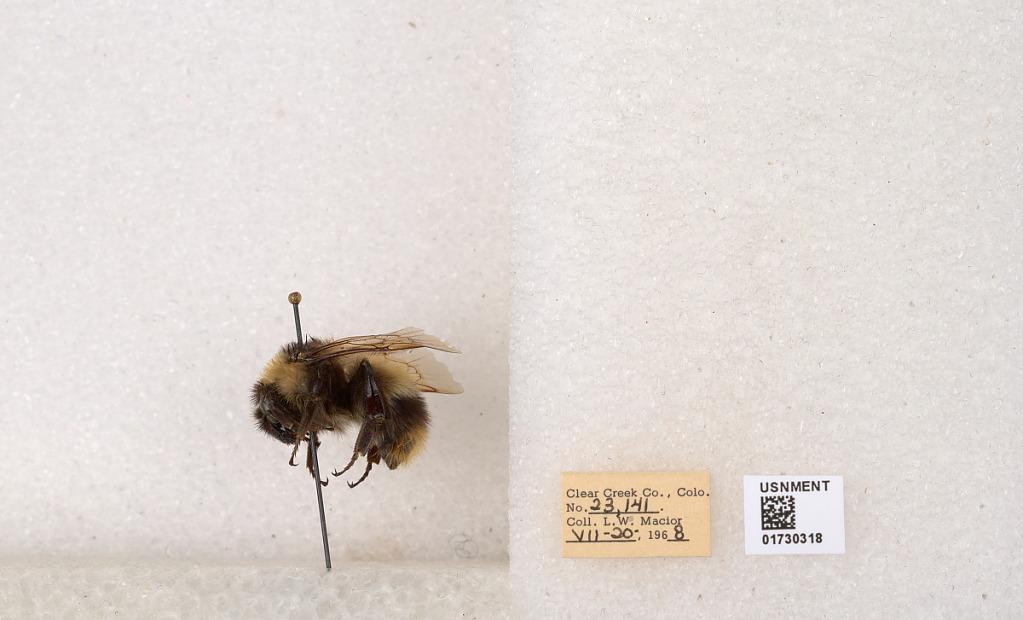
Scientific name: Bombus kirbyellus
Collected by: L. Macior
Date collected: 1968-7-20
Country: United States
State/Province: Colorado
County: Clear Creek
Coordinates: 39.6891, -105.644